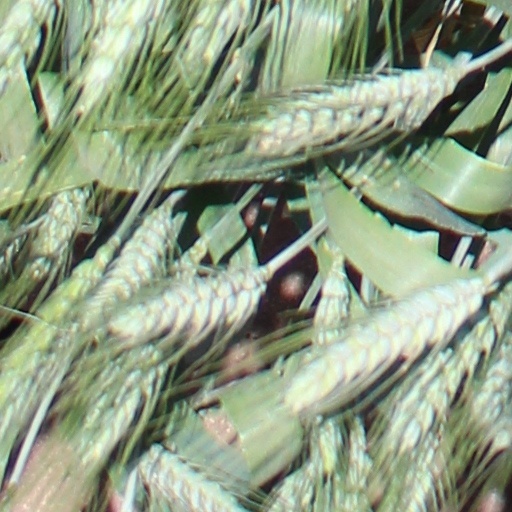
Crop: wheat